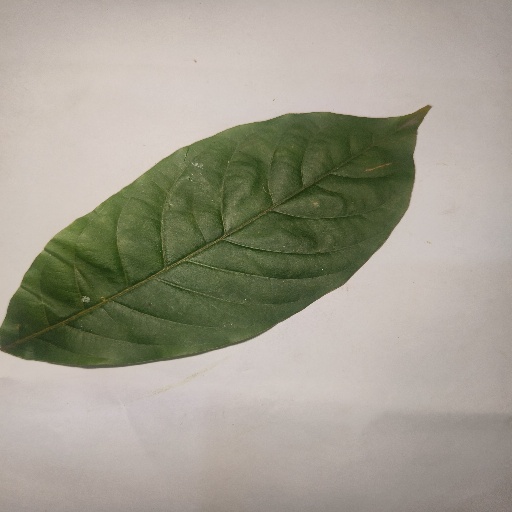
Species: HariTaki
Leaf condition: Healthy Leaf